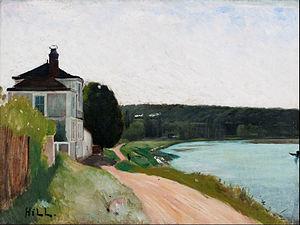
Bois-le-Roi est une commune française située dans le département de Seine-et-Marne en région Île-de-France.